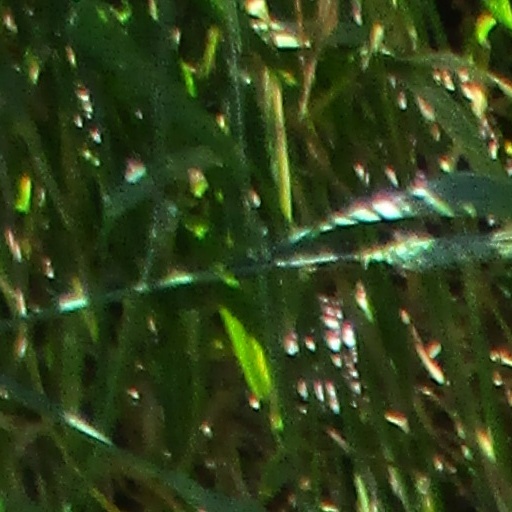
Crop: wheat